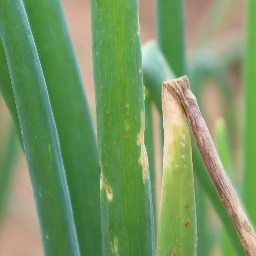
Label: Iris yellow virus